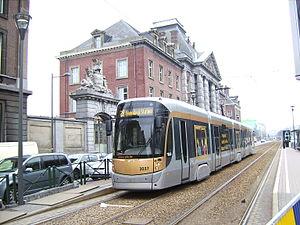
Le tramway de Bruxelles est un système de transport en commun, composé de dix-huit lignes, d’une longueur totale de 215 kilomètres, qui fonctionne en Région de Bruxelles-Capitale, depuis le 1ᵉʳ mai 1869, située en Belgique. Certaines de ces lignes empruntent le prémétro de Bruxelles.